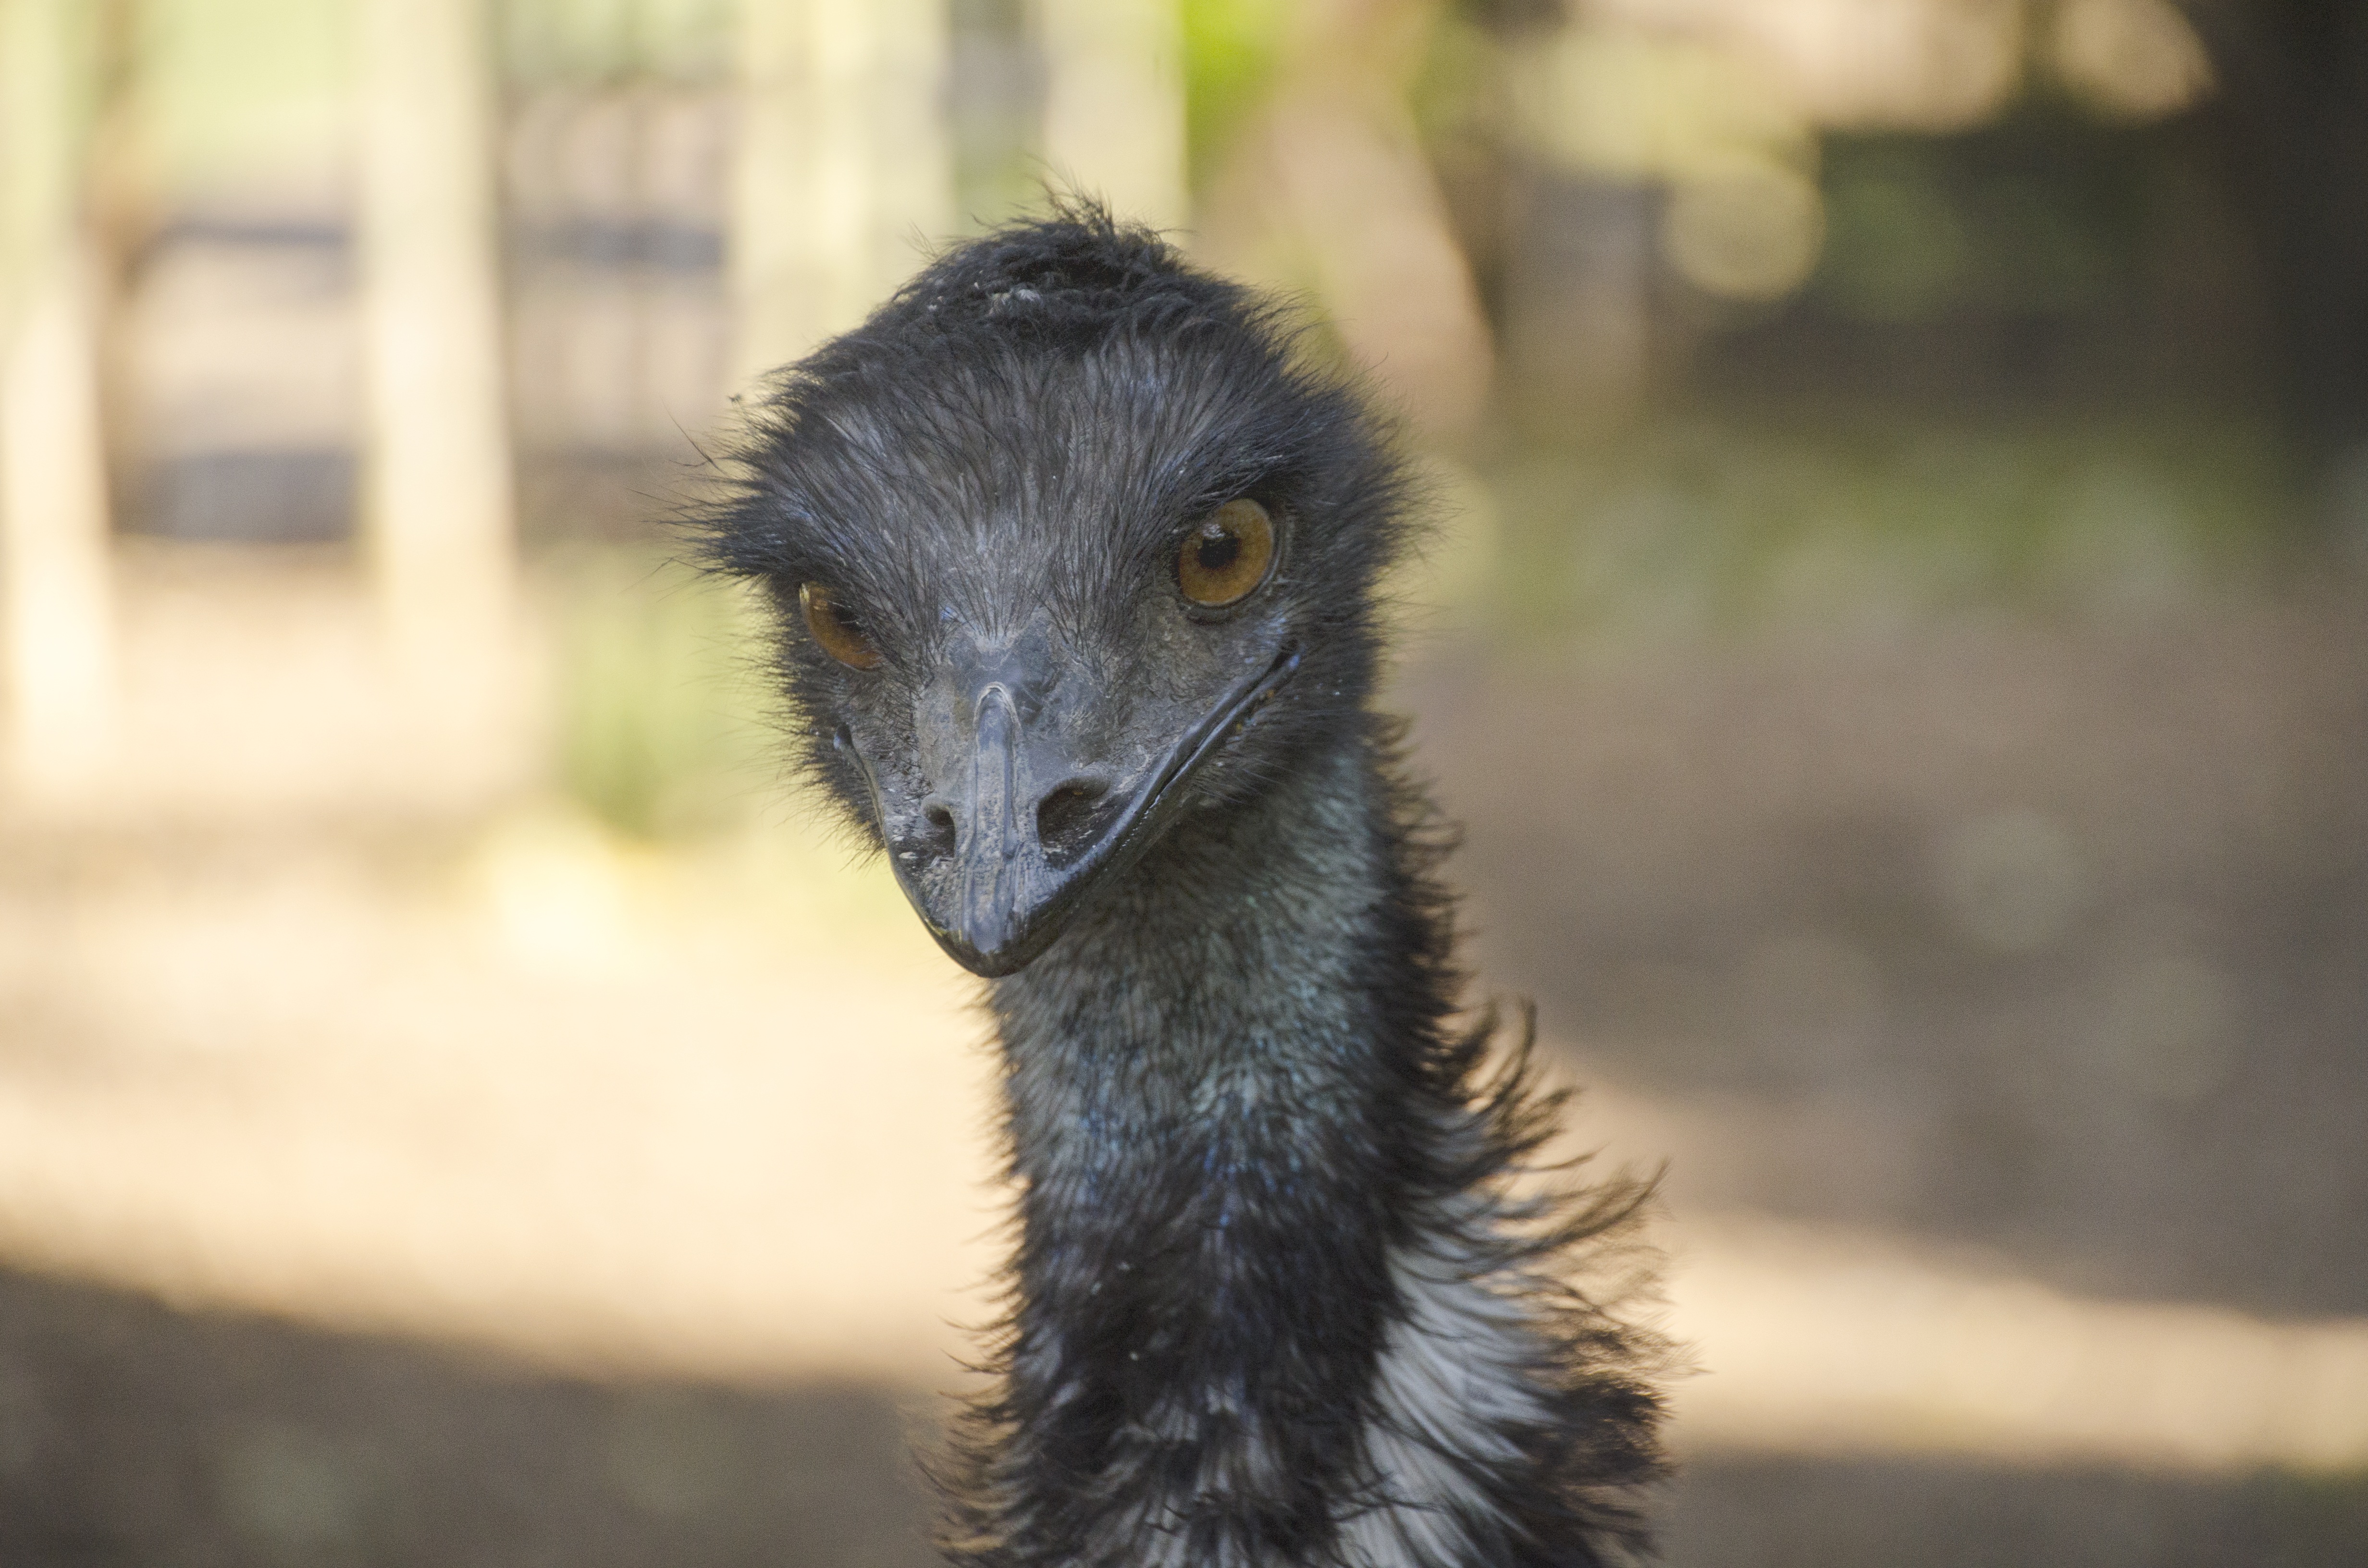
nature, bird, animal, wildlife, zoo, beak, ostrich, fauna, close up, emu, neck, head, vertebrate, ratite, flightless bird, flightless